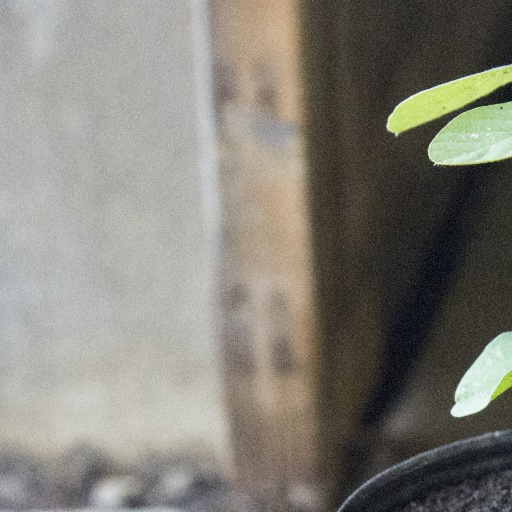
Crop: soybean